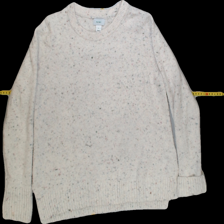
View: front
Type: Sweater
Category: Ladies
Brand: Not Applicable
Colors: Multicolor
Material: 53%cotton 24%acrylic 11%nylon 10%polyester 2%elastane
Cut: Regular, C-collar
Size: M
Season: All
Trend: No trend
Stains: Yes
Price range: <50
Recommended usage: Export